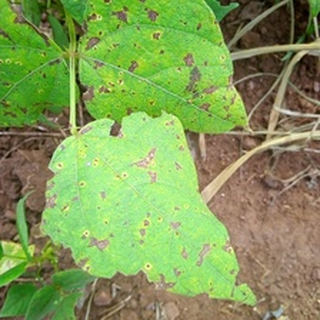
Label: bean_angular_leaf_spot